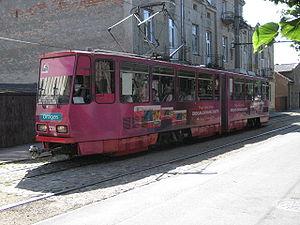
Le tramway de Liepāja est le réseau de tramways circulant dans la ville lettone de Liepāja. Il s'agit d'un des trois réseaux de tramway de Lettonie, et le plus vieux réseau des pays baltes. Il comporte une ligne unique, longue de 6,9 kilomètres et desservant 15 arrêts.